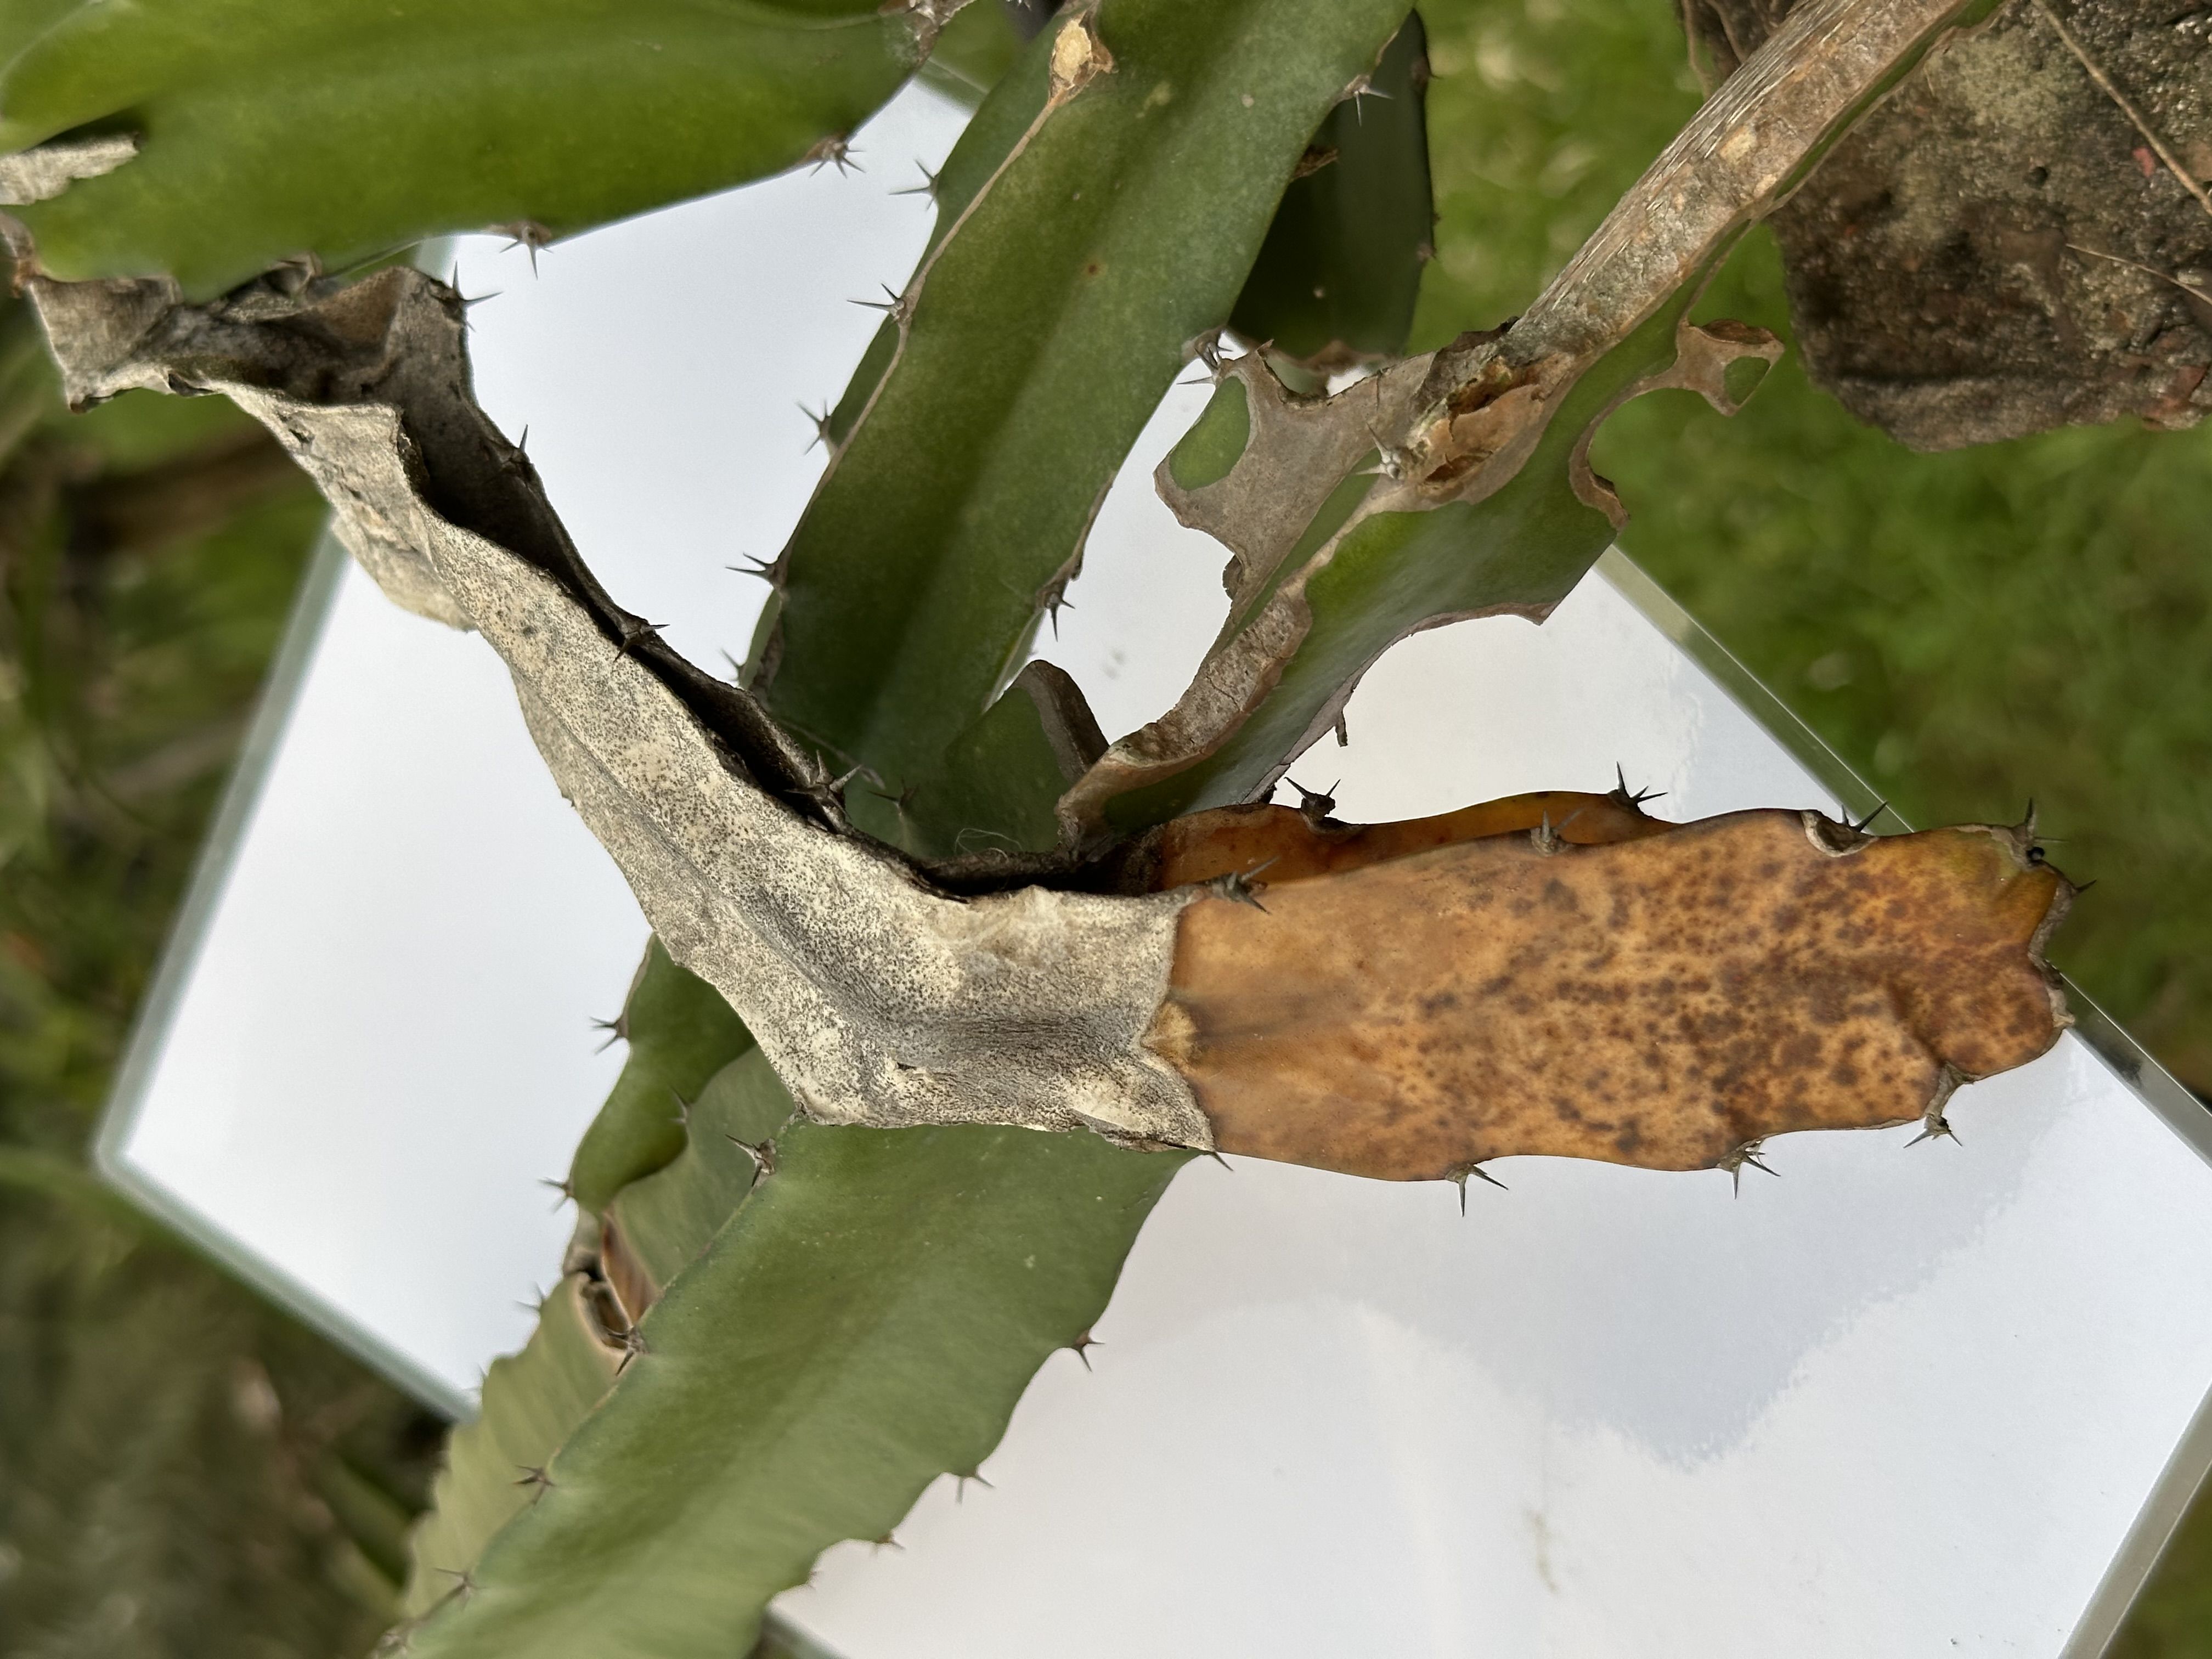
Label: Bad leaf